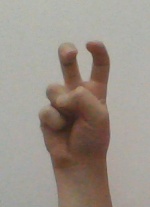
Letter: toot